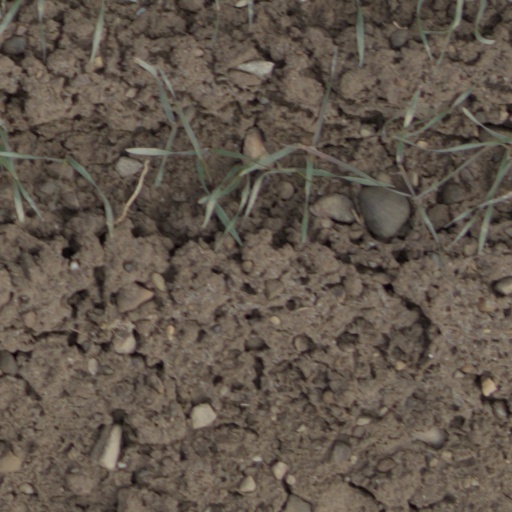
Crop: wheat